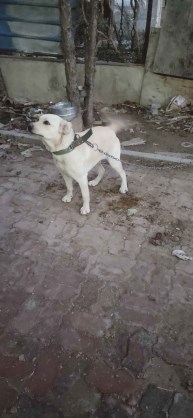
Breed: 3580-n000122-Labrador_retriever